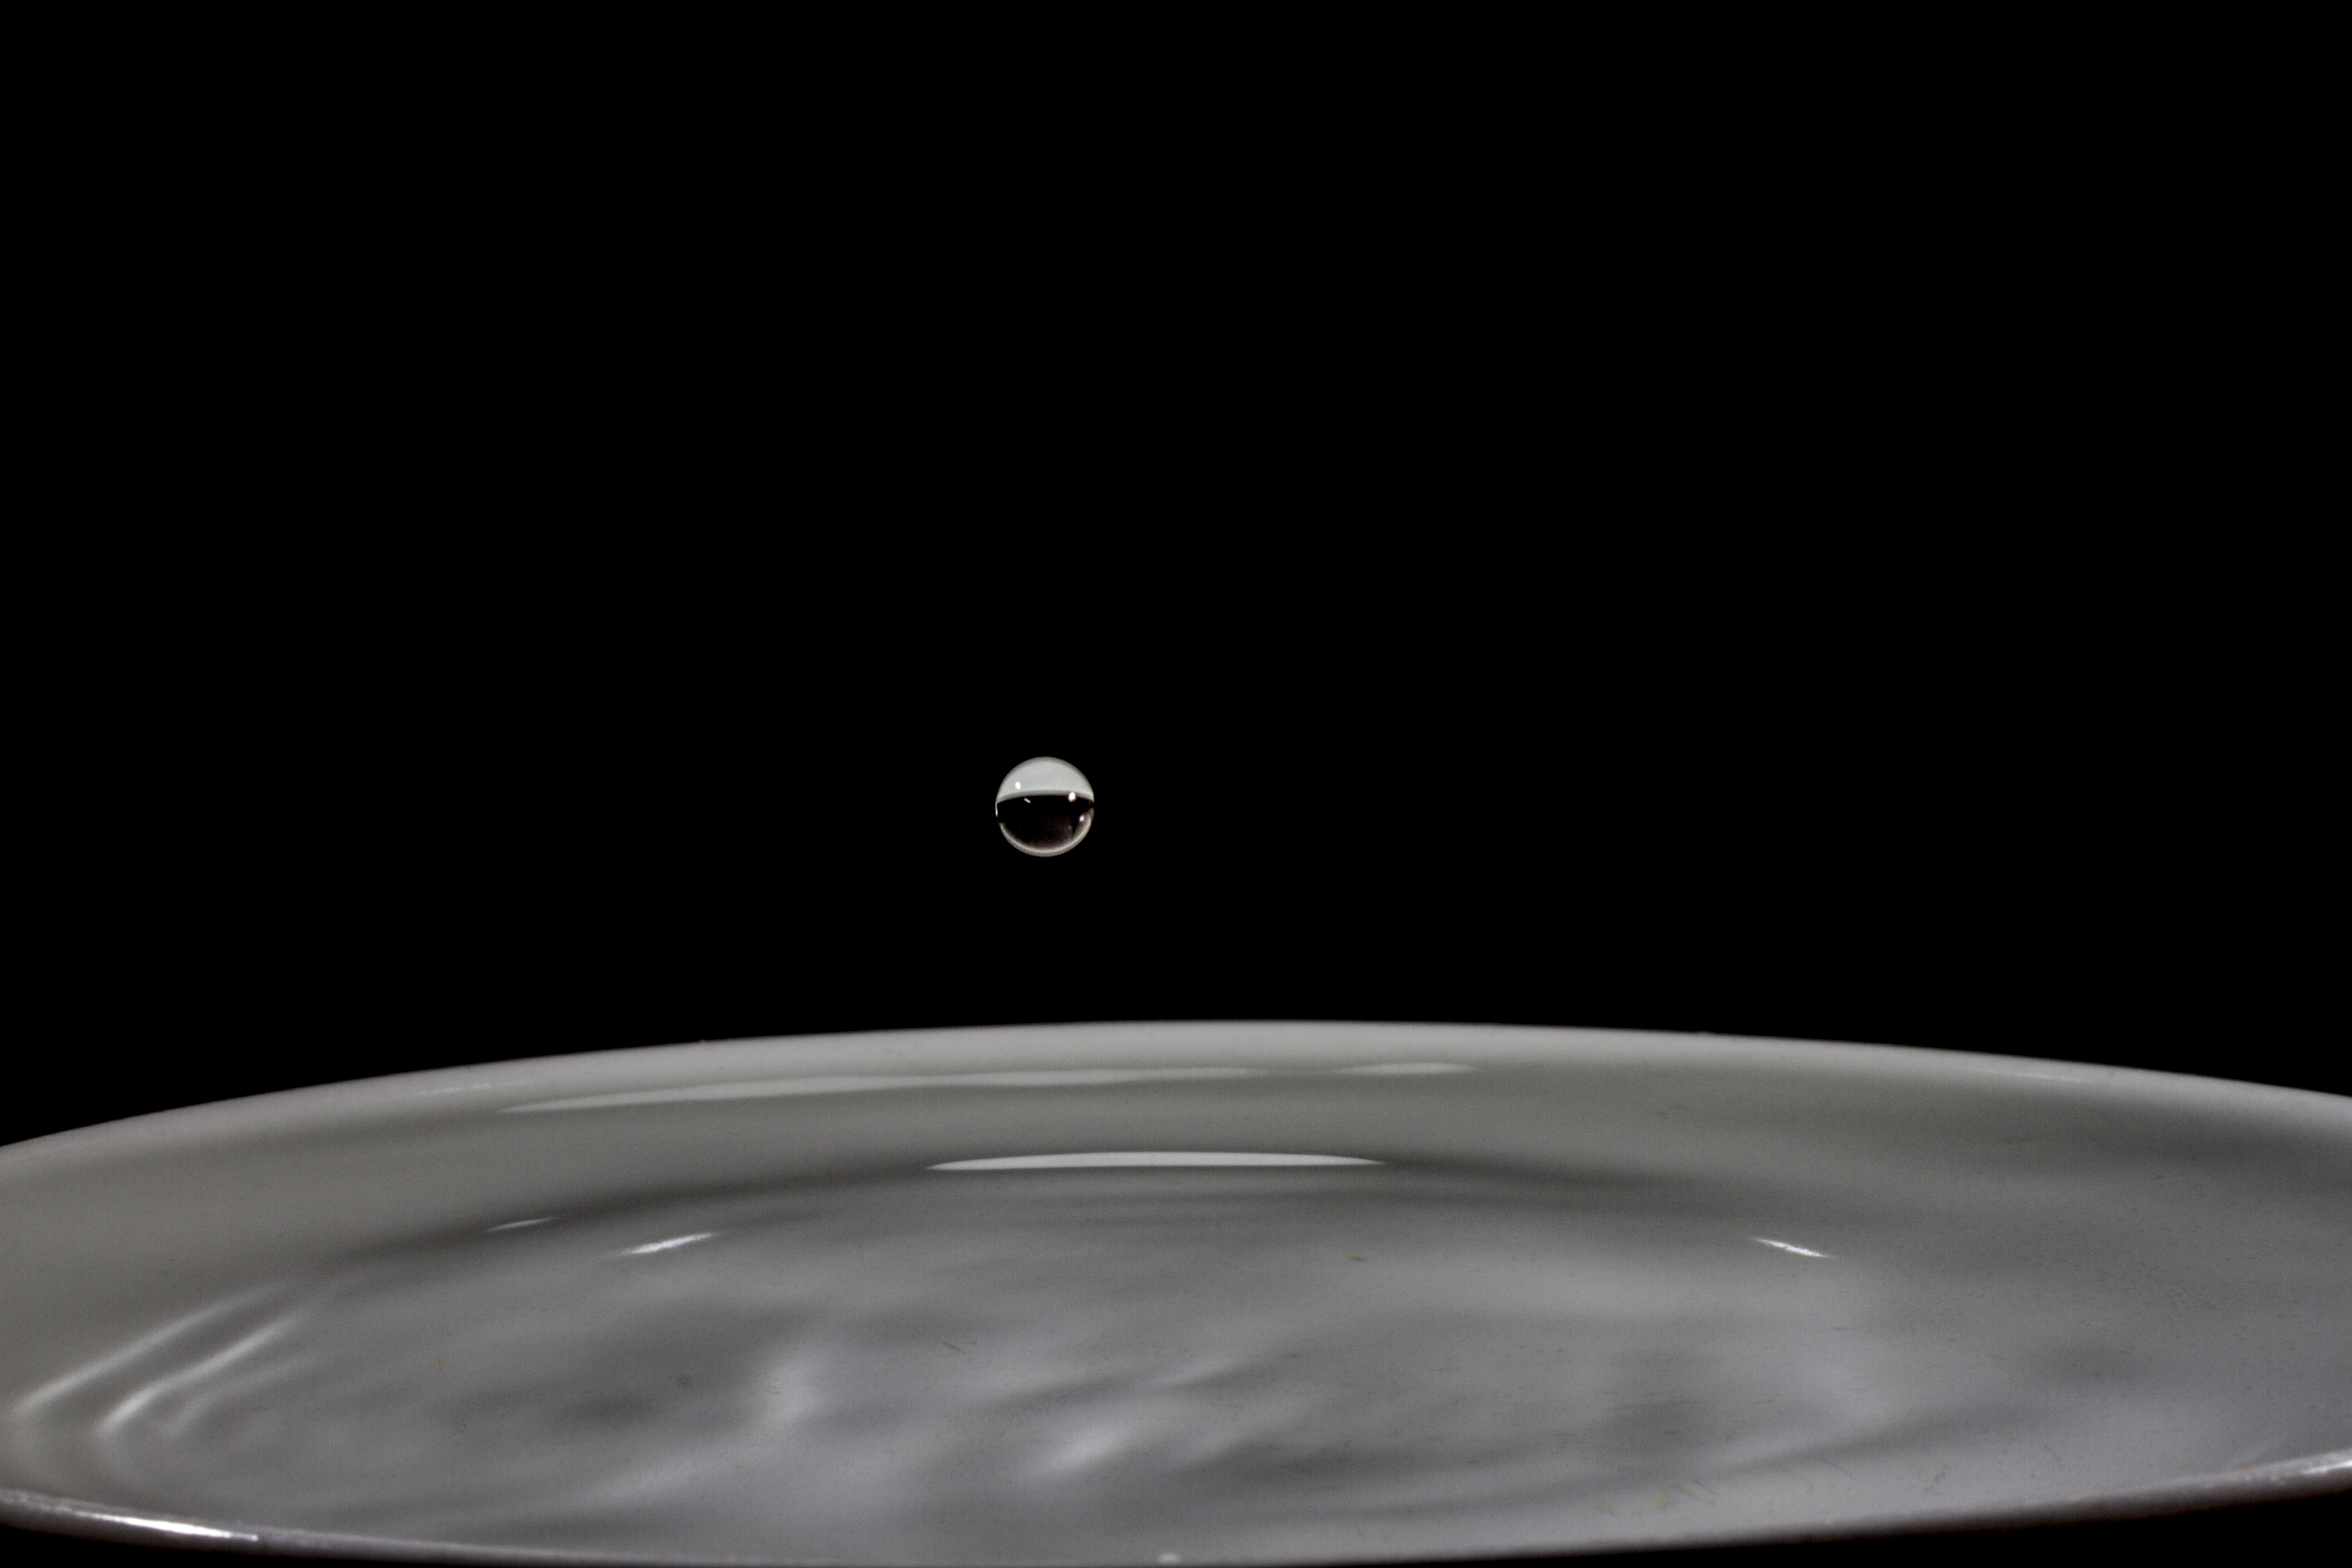
drop, ceiling, sink, lighting, uk, peterborough